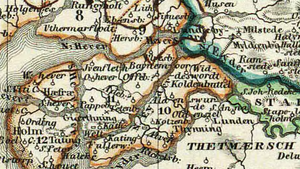
Nørre Ejder
Nørre Ejder
Detail fra ""Slesvig i Valdemarernes Tid"" efter Valdemars Jordebog"
Nørre Ejder var en forbindelse mellem Ejderen og Heveren, som blev skabt under Den Store Manddrukning i januar 1362, og som adskilte Ejdersted fra fastlandet i over et århundrede. Flodarmen adskilte sig fra Ejderens hovedløb ved det nuværende Frederiksstad og mundede ved Lundebjerg Herred i Heveren i Vesterhavet. Efterhånden tilsandede dog store dele af Nørre Ejder, og med inddigningen af Damkogen ved Svavsted i 1489 forsvandt flodarmen.